Teodoro Obiang Nguema Mbasogo

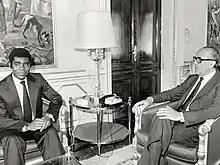
Obiang and Spanish prime minister Leopoldo Calvo-Sotelo in 1982

After Macías ordered the murders of several members of the family they shared, including Obiang's brother, Obiang and others in Macías's inner circle feared the president had become insane. Obiang overthrew his uncle on 3 August 1979 in a bloody "coup d'état", and placed him on trial for his actions, including the genocide of the Bubi people, over the previous decade. Macías was sentenced to death and executed by firing squad on 29 September 1979. A new Moroccan presidential guard was required to form the firing squad, because local soldiers feared his alleged magical powers.